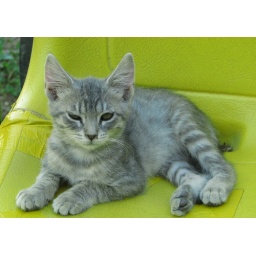
This kitten is already a practiced mouser at a horse farm in Tennessee.